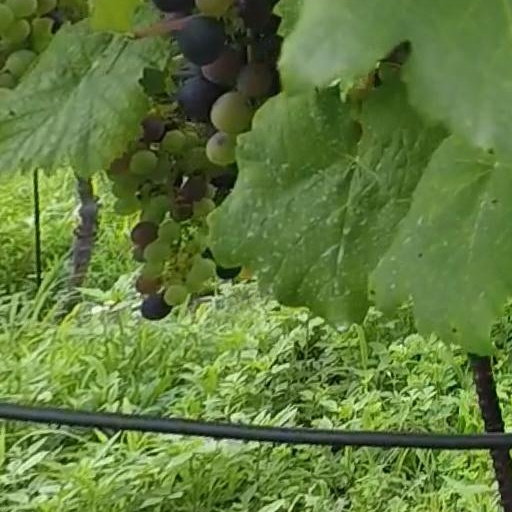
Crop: grape